34th Coastal Defense Brigade (Ukraine)

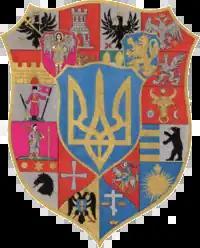
A proposed greater coat of arms of the Ukrainian People's Republic, showing the proposed coat of arms of Kherson region.

The 124th Territorial Defense Brigade's insignia shows a silver cross with three gold crowns on a blue field, which was a proposed coat of arms for Kherson region in the Ukrainian People's Republic.